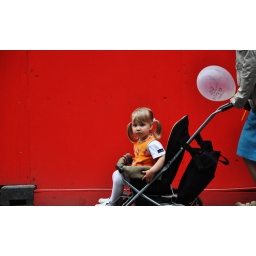
A liitle girl and a balloon against a red wall